One red paperclip

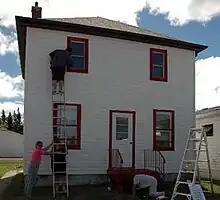
Kyle MacDonald's house

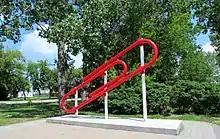
This red paper clip sculpture was installed in 2007 at Bell Park in Kipling as a monument to the series of trades made by MacDonald. At the time, it was the world's largest paper clip.

MacDonald made his first trade, a red paper clip for a fish-shaped pen, on July 14, 2005. He reached his goal of trading up to a house with the fourteenth transaction, trading a movie role for a house. This is the list of all transactions MacDonald made: